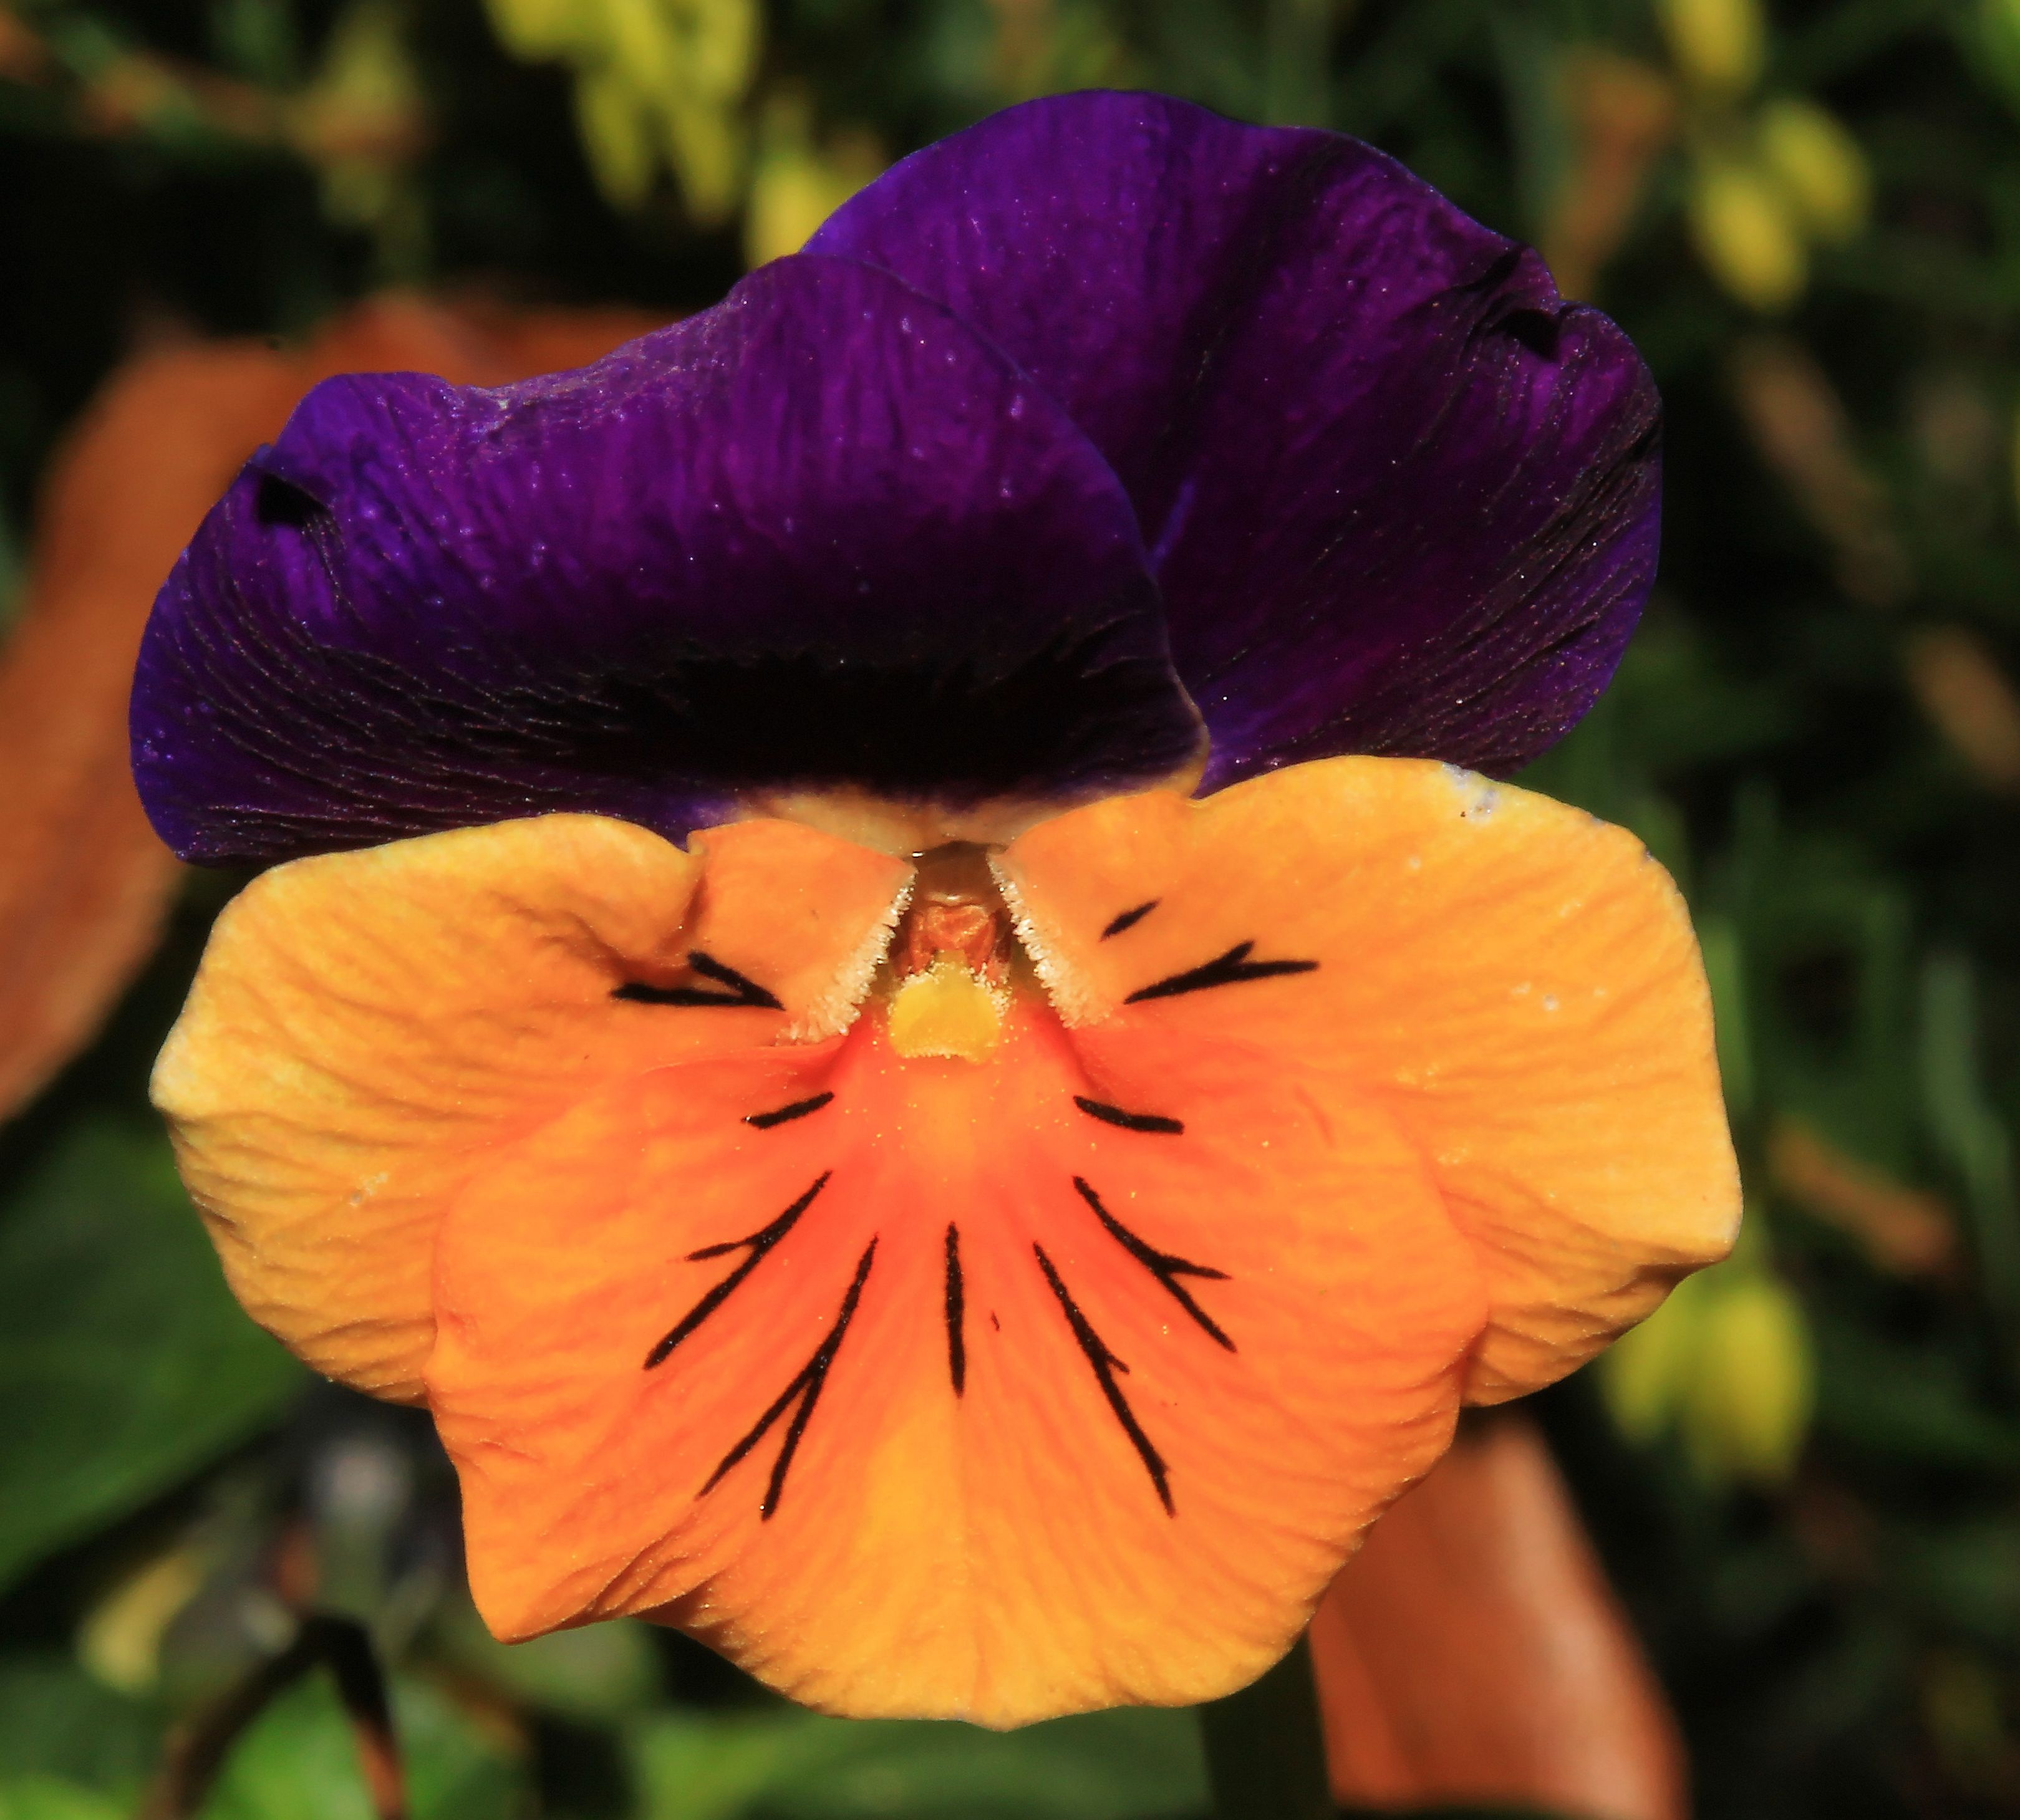
blossom, plant, flower, petal, bloom, botany, close, flora, ornament, wildflower, iris, eye, macro photography, eye catcher, pansy, flowering plant, violaceae, ranunculaceae, orange purple, annual plant, land plant, violet family